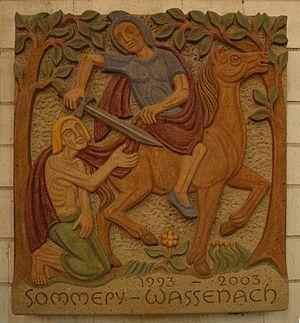
Église Saint-Martin de Sommepy-Tahure (Marne, France), plaque commémorative du jumelage entre Sommepy-Tahure et Wassenach
Sommepy-Tahure est une commune française, située dans le département de la Marne en région Grand Est.
Wassenach est une municipalité allemande située dans le land de Rhénanie-Palatinat et l'arrondissement d'Ahrweiler.